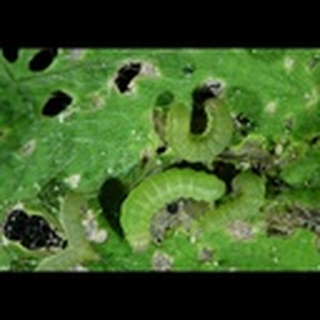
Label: cotton_army_worm